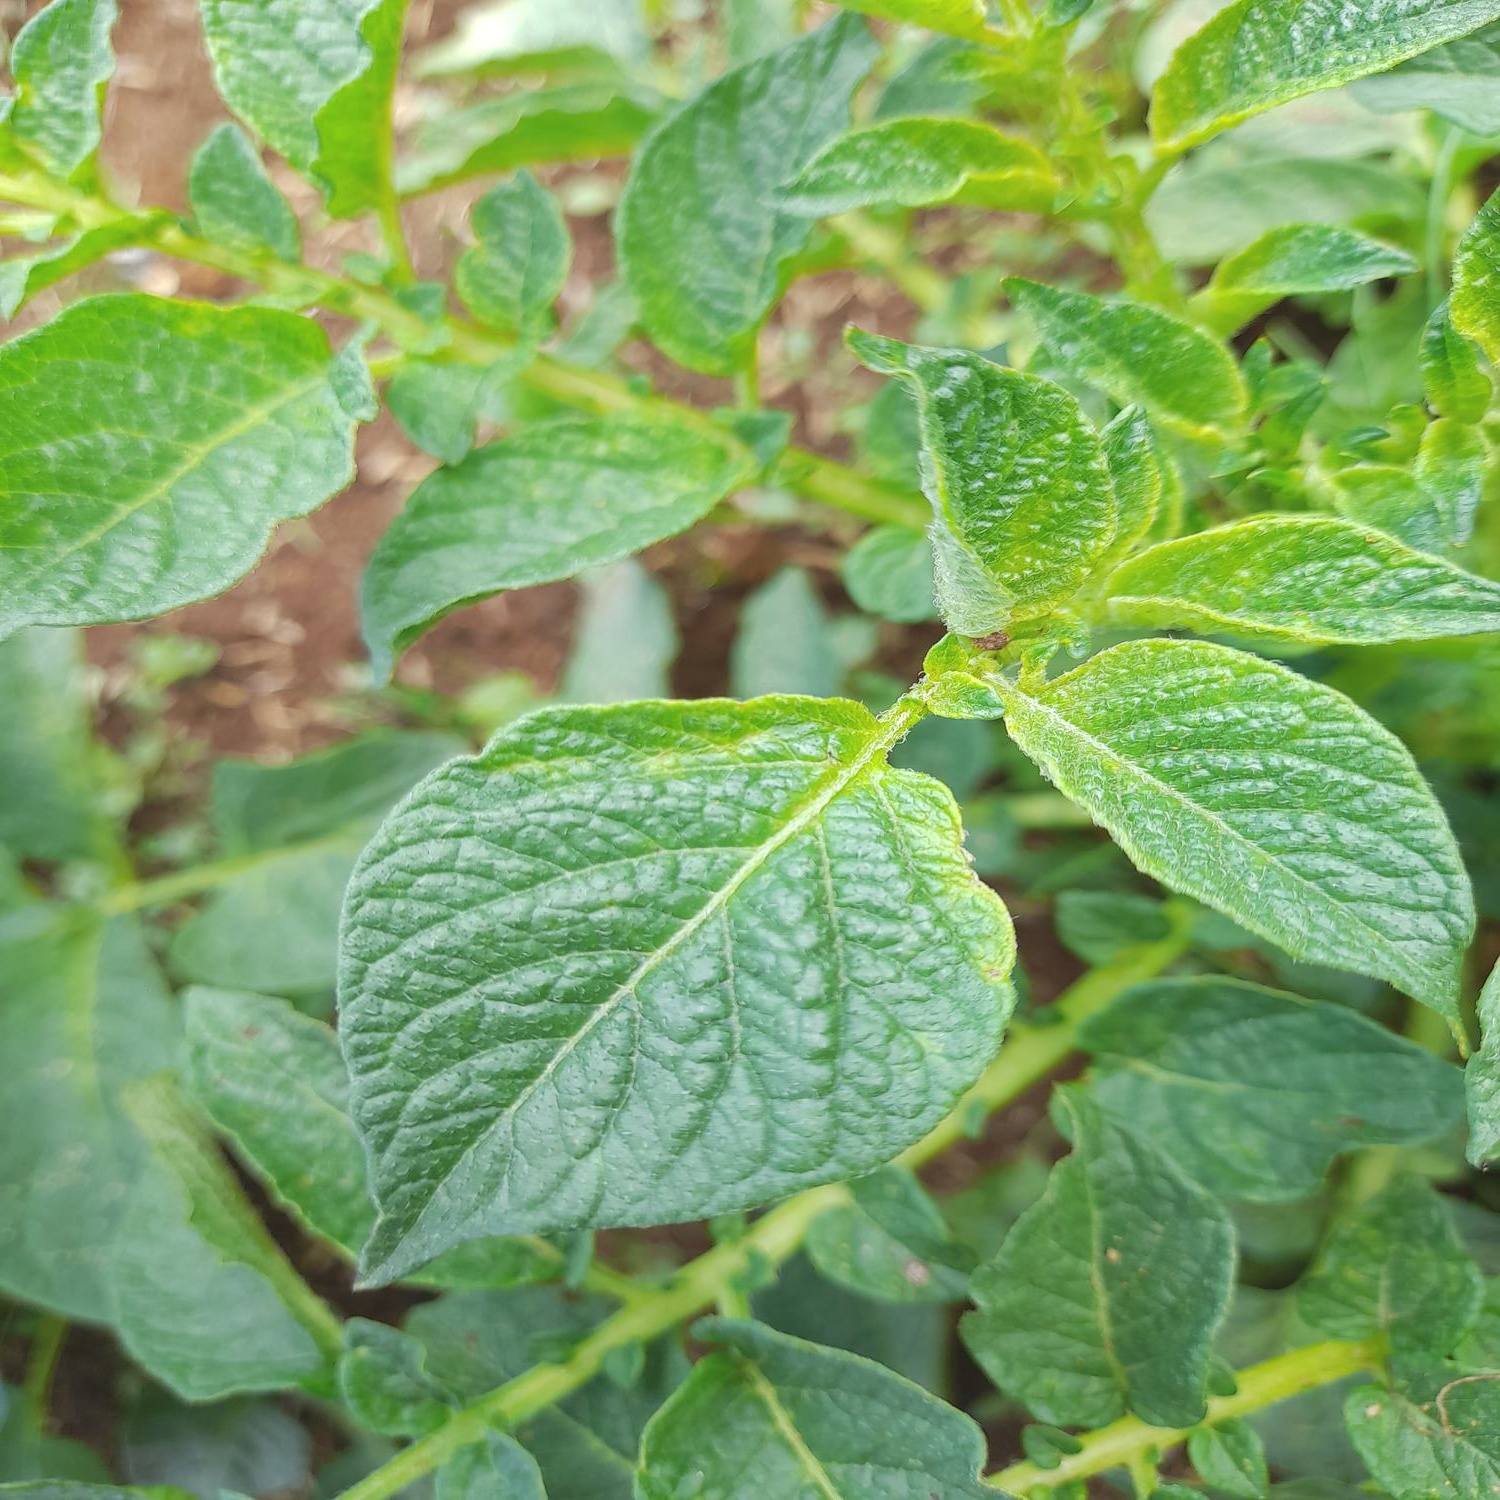
Etiqueta: Virus